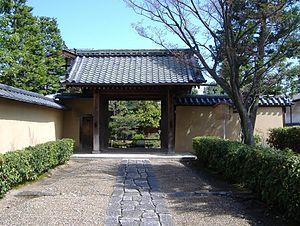
Le Jukō-in est un temple mineur du Daitoku-ji, à Kyoto au Japon. Fondé en 1566 comme temple mortuaire pour Miyoshi Nagayoshi, Sen no Rikyū le destine en 1589 à être le temple mortuaire de sa famille. Le « Hondō » et le chashitsu sont des biens culturels importants du Japon et les jardins ont été désignés « paysages pittoresques ». Une peinture de Miyoshi Nagayoshi est aussi répertoriée comme bien culturel important.